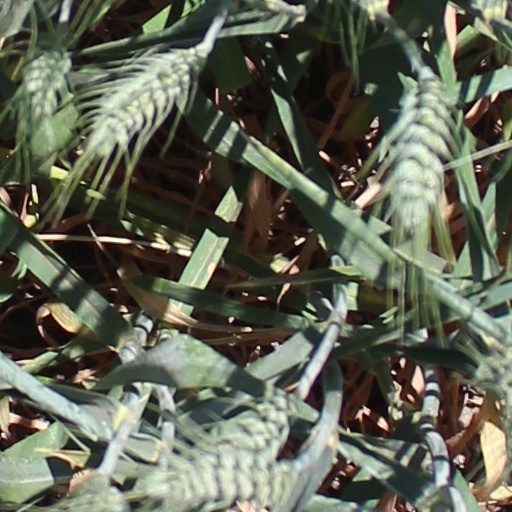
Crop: wheat